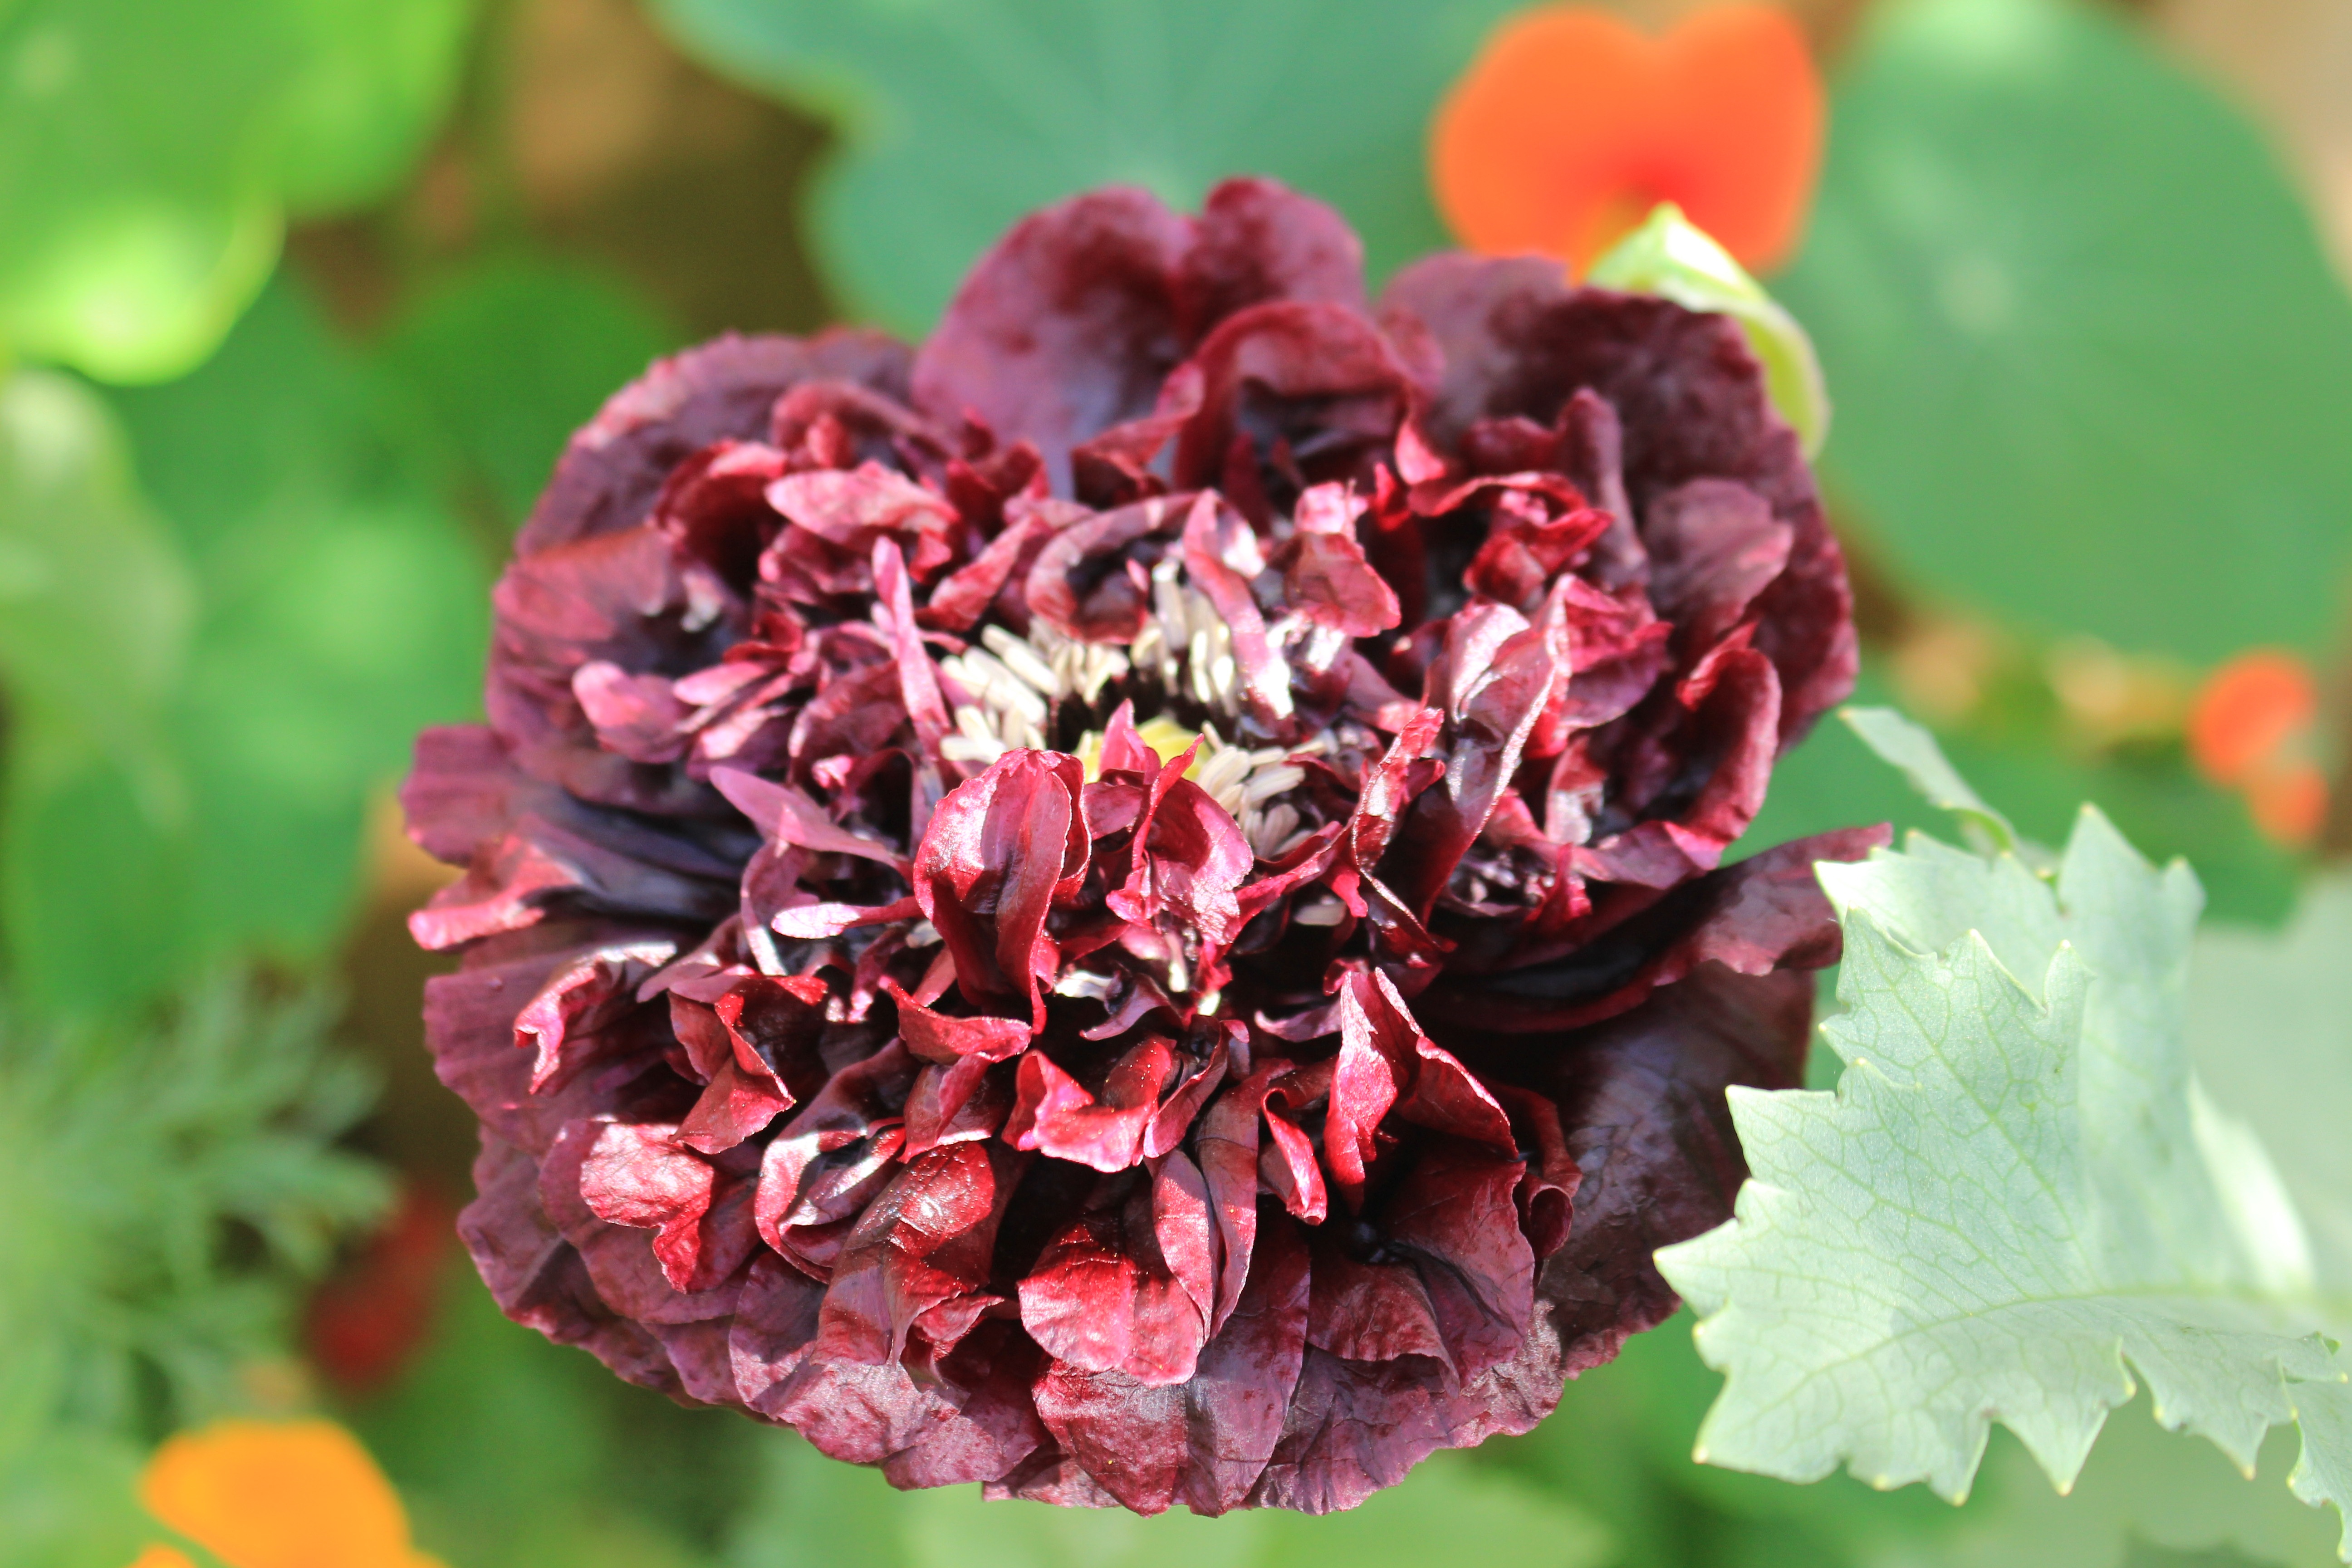
blossom, plant, leaf, flower, petal, floral, environment, red, produce, botany, garden, flora, wildflower, outdoors, macro photography, flowering plant, annual plant, land plant